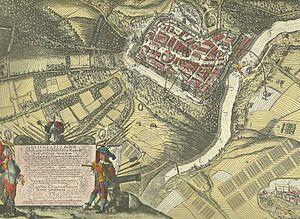
Le siège de Goerlitz, 1641